Composting toilet

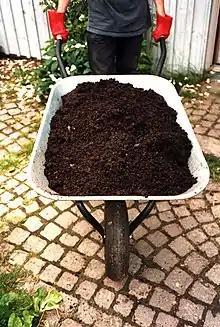
Finished compost from a composting toilet ready for application as soil improvement in Kiel-Hassee, Germany

Human waste and food waste do not provide optimum conditions for composting. Usually the water and nitrogen content is too high, particularly when urine is mixed with feces. Additives or "bulking material", such as wood chips, bark chips, sawdust, shredded dry leaves, ash and pieces of paper can absorb moisture. The additives improve pile aeration and increase the carbon to nitrogen ratio. Bulking material also covers feces and reduces insect access. Absent sufficient bulking material, the material may become too compact and form impermeable layers, which leads to anaerobic conditions and odour.